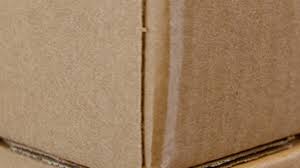
Waste category: cardboard